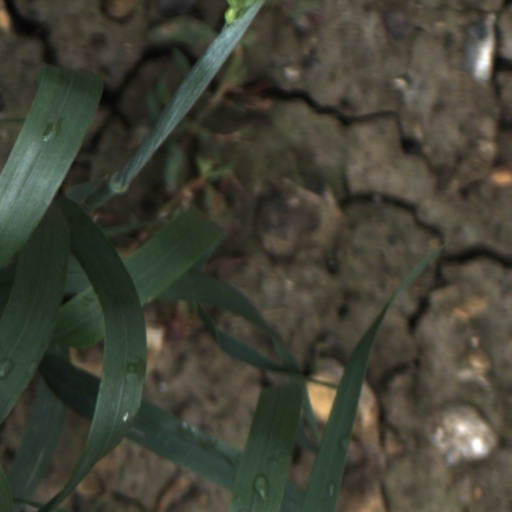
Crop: wheat